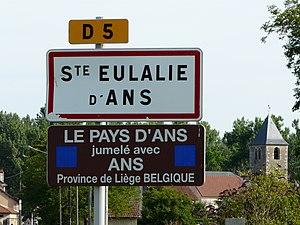
Panneau de jumelage de Sainte-Eulalie-d'Ans, Dordogne, France.
Sainte-Eulalie-d'Ans est une commune française située dans le département de la Dordogne, en région Nouvelle-Aquitaine.